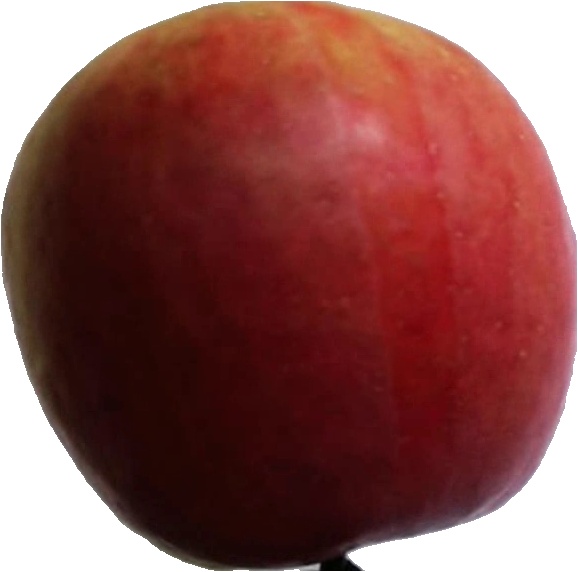
Label: apple_crimson_snow_1